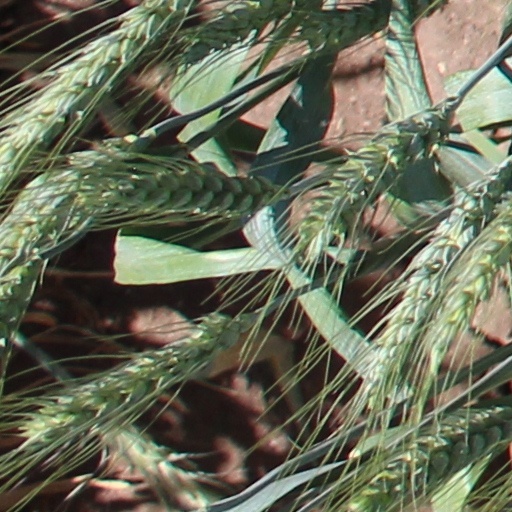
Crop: wheat